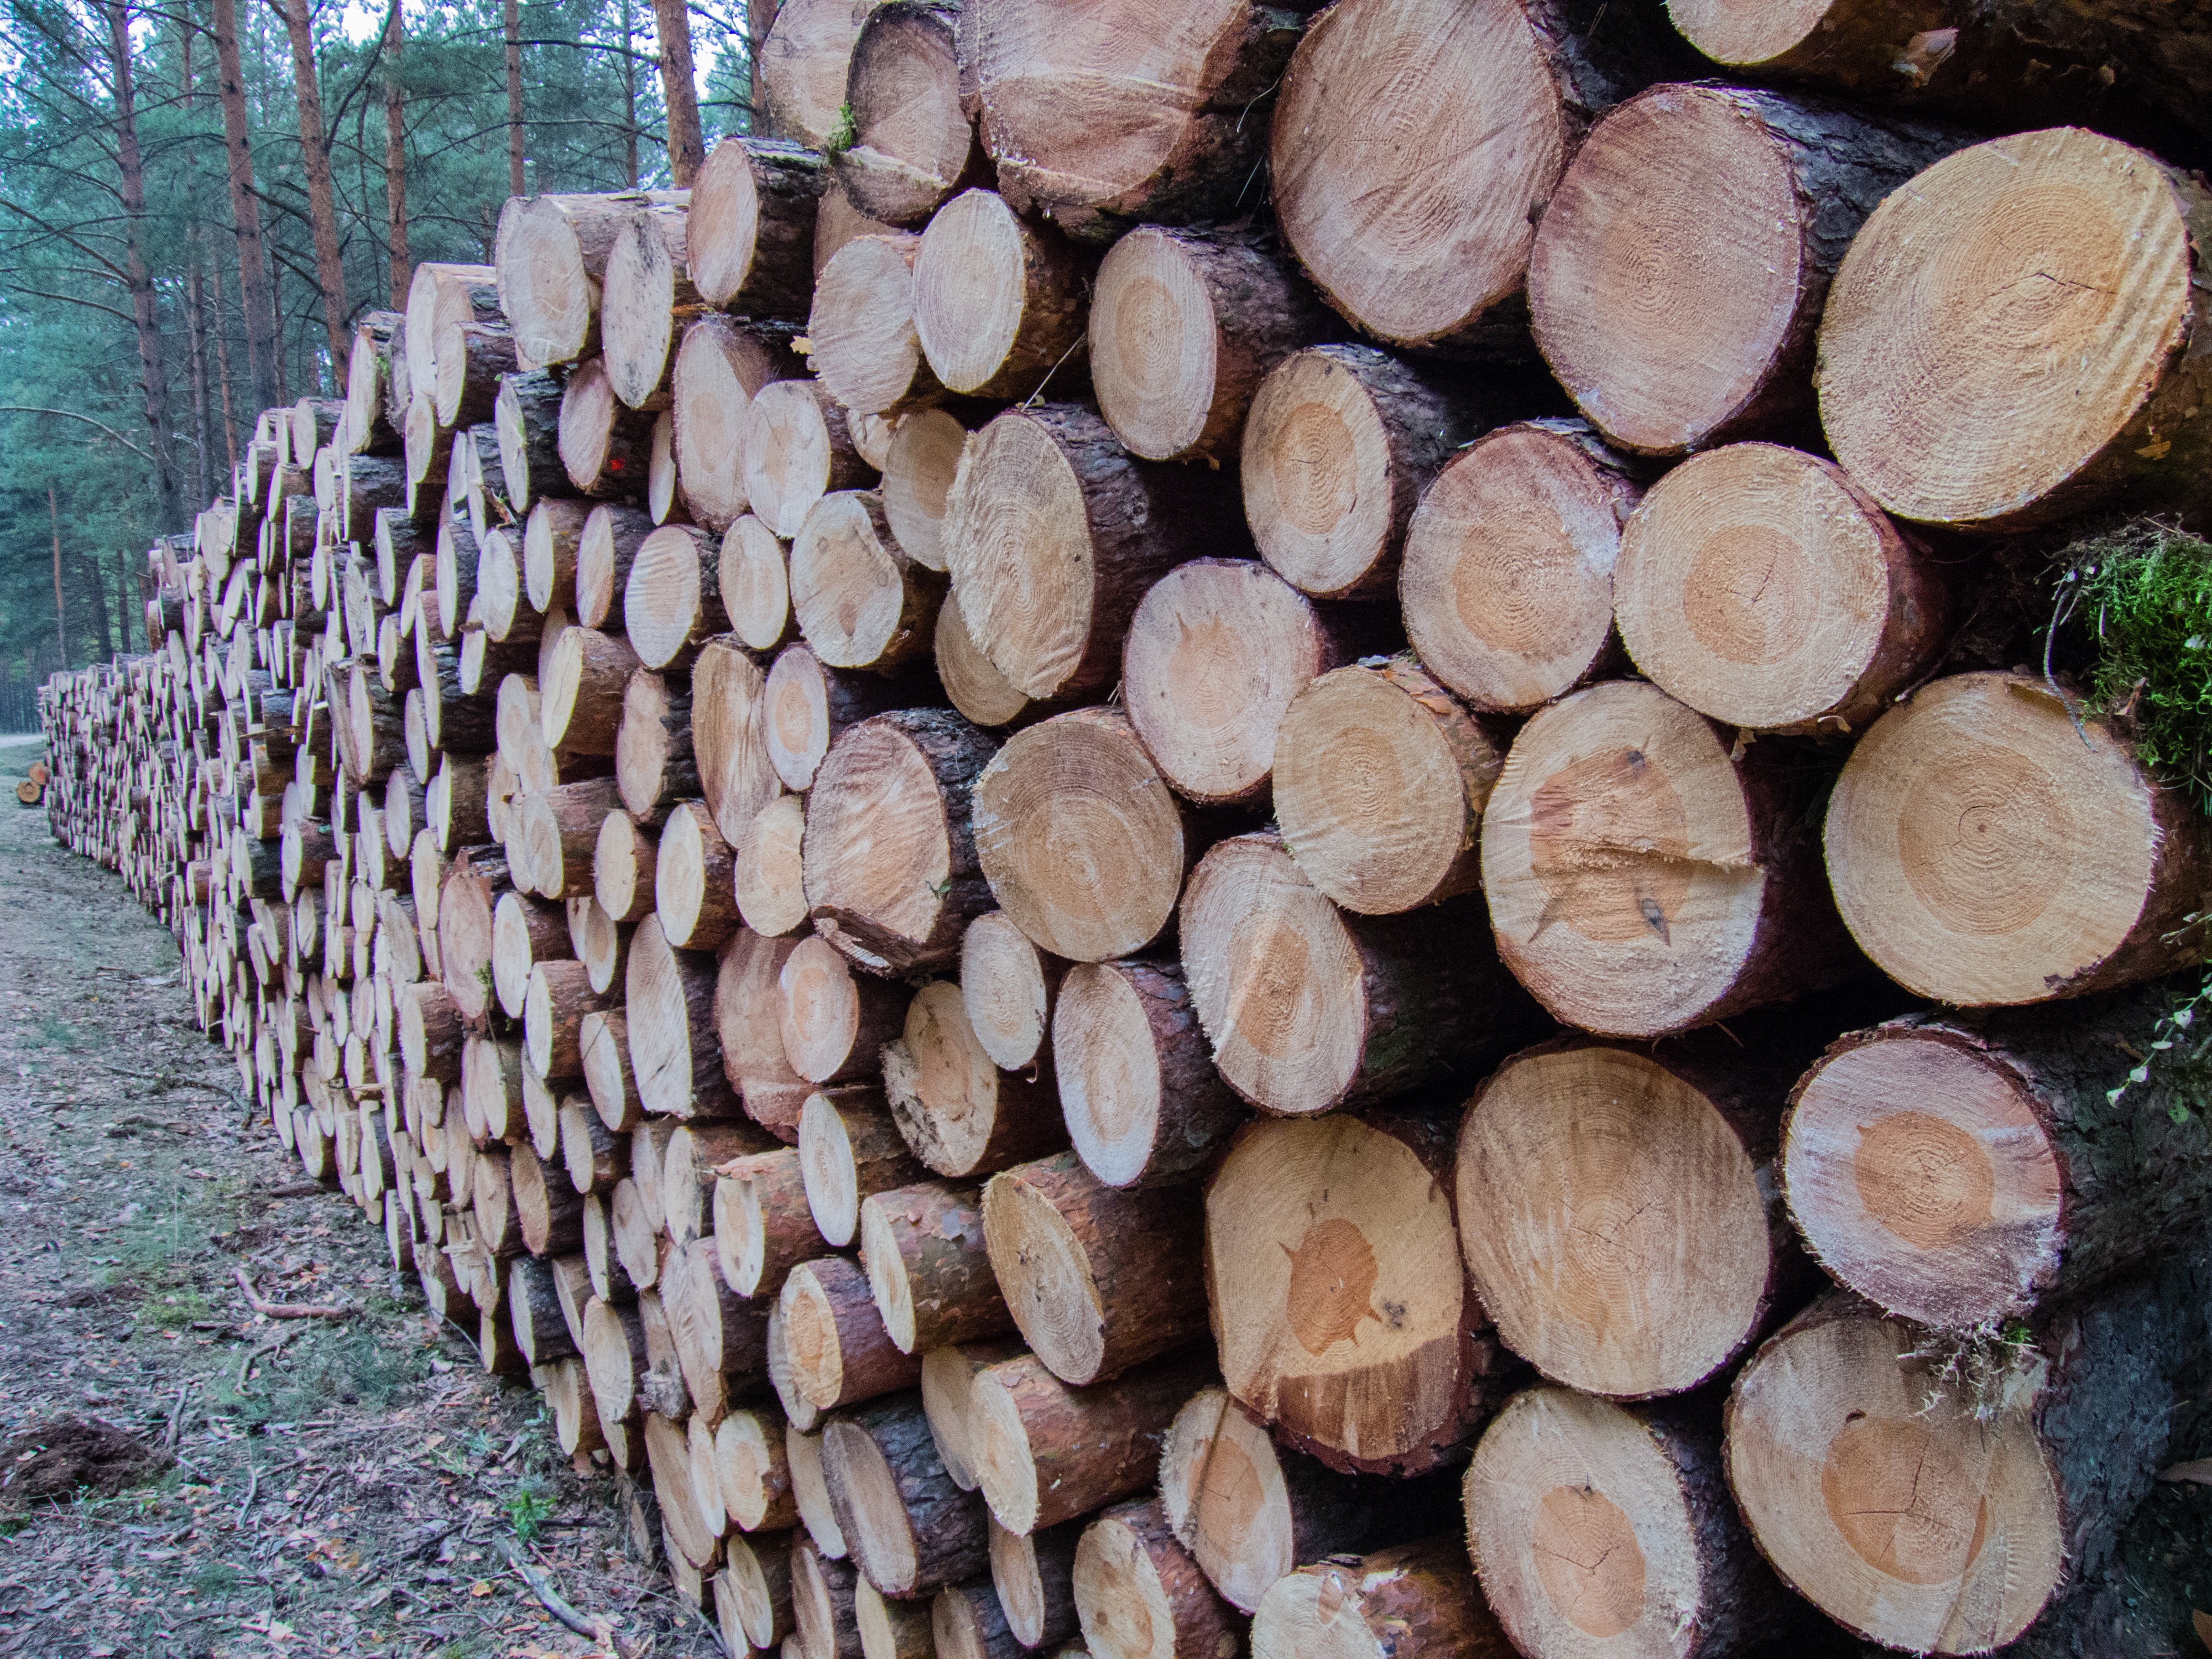
tree, forest, plant, wood, trunk, pine, stack, lumber, slice, cut, gardening, pile of wood, sawn timber, supported, man made object, woody plant, medicinal mushroom